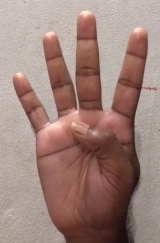
ASL sign: 4